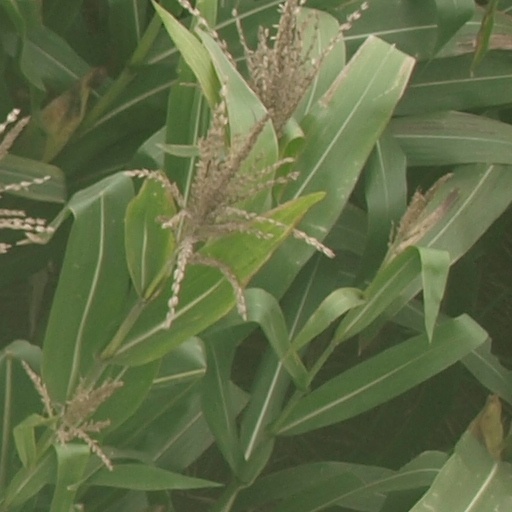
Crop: maize; corn